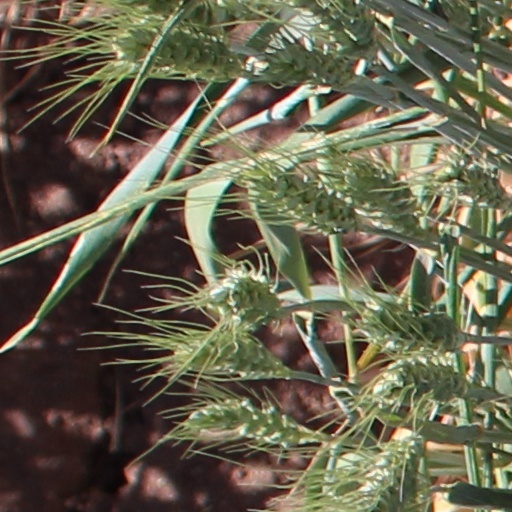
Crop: wheat